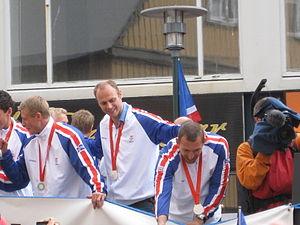
L'Islande, en forme longue la république d'Islande, est un pays insulaire d'Europe du Nord situé dans l'océan Atlantique. Géographiquement plus proche du continent américain du fait de sa proximité avec le Groenland, le pays est rattaché culturellement et historiquement à l'Europe. Ayant pour capitale et pour plus grande ville Reykjavik, son régime politique est une république parlementaire.
Ólafur Stefánsson, né le 3 juillet 1973 à Reykjavik, est un ancien handballeur islandais, évoluant au poste d'arrière droit. À son apogée, il a été considéré comme l'un des meilleurs joueurs de handball du monde. Il est d'ailleurs un des très rares joueurs à avoir marqué plus de 1500 buts en équipe nationale.
La culture de l'Islande, pays de l'Europe du Nord, désigne d'abord les pratiques culturelles observables de ses habitants.
L'équipe d'Islande masculine de handball représente la Fédération d'Islande de handball lors des compétitions internationales, aux Jeux olympiques, aux championnats du monde et aux championnats d'Europe.